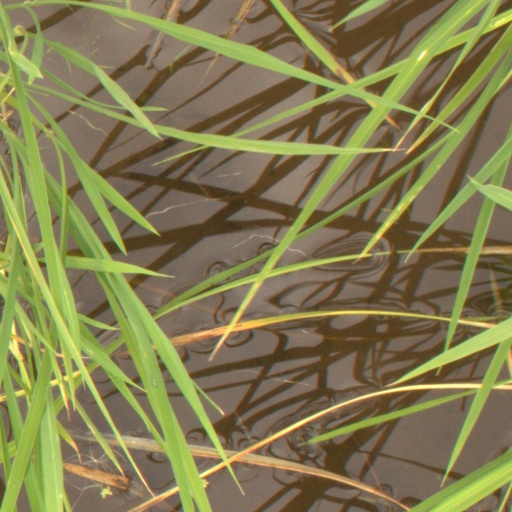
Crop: rice